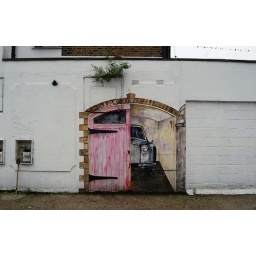
Sydney road near Abbey Wood train station.